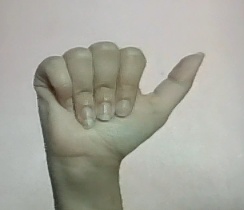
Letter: dhad